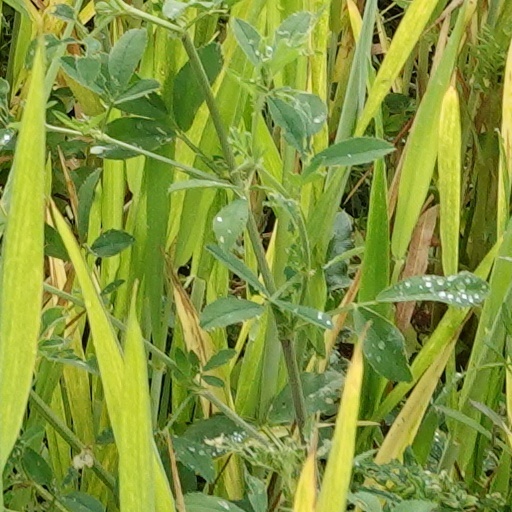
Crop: wheat